Tresbœuf

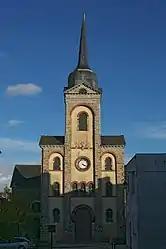
The church in Tresbœuf

Tresbœuf (Gallo: "Trébeu") is a commune in the Ille-et-Vilaine department of Brittany in northwestern France.